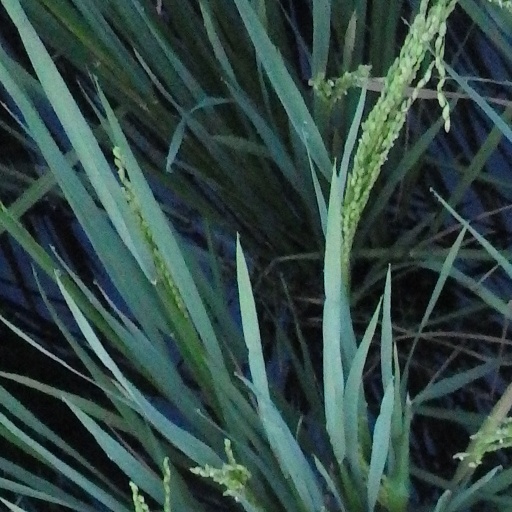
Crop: rice